BBC Wildlife Specials

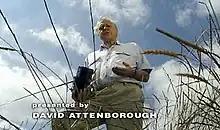
David Attenborough in the opening sequence of "Lions: Spy in the Den"

The BBC Wildlife Specials are a series of nature documentary programmes commissioned by BBC Television. The series premiered in 1995, and 22 specials have been produced to date, with most of the more recent ones consisting of multiple episodes. The earlier programmes were produced in-house by the BBC's Natural History Unit, but the more recent "Spy in the ..." titles were made by the independent John Downer Productions. The first 18 specials, through 2008, were narrated by David Attenborough. "Polar Bear: Spy on the Ice" (2010), "Penguins: Spy in the Huddle" (2013) and "Dolphins: Spy in the Pod" (2014) were narrated by David Tennant.